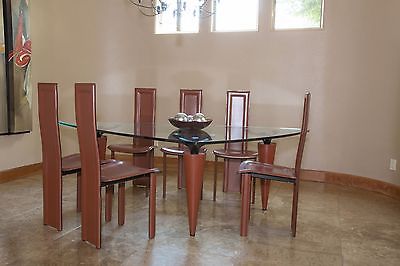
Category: table